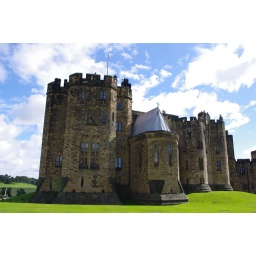
Alnwick castle central building set beneath a cloudy but blue sky on a pleasant morning in the North East